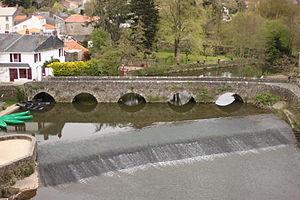
Pont gallo-romain, Fr-85-Rocheservière.
La Boulogne est une rivière de l'ouest de la France, située dans les départements de la Loire-Atlantique et de la Vendée. Elle alimente le lac de Grand-Lieu et fait donc partie du bassin de la Loire, par l'Acheneau.
Rocheservière est une commune française située dans le département de la Vendée en région Pays de la Loire.
Liste des fleuves, rivières et autres cours d'eau qui parcourent en partie ou en totalité le département de la Vendée, en région Pays de la Loire. La liste présente les cours d'eau, généralement de plus de 10 km de longueur sauf exceptions, par ordre alphabétique, par fleuves et bassin versant, par station hydrologique, puis par organisme gestionnaire ou organisme de bassin.
Terres-de-Montaigu, communauté de communes Montaigu-Rocheservière », souvent dénommée Terres de Montaigu ou TM, est une communauté de communes française située dans le département de la Vendée et la région des Pays-de-la-Loire.